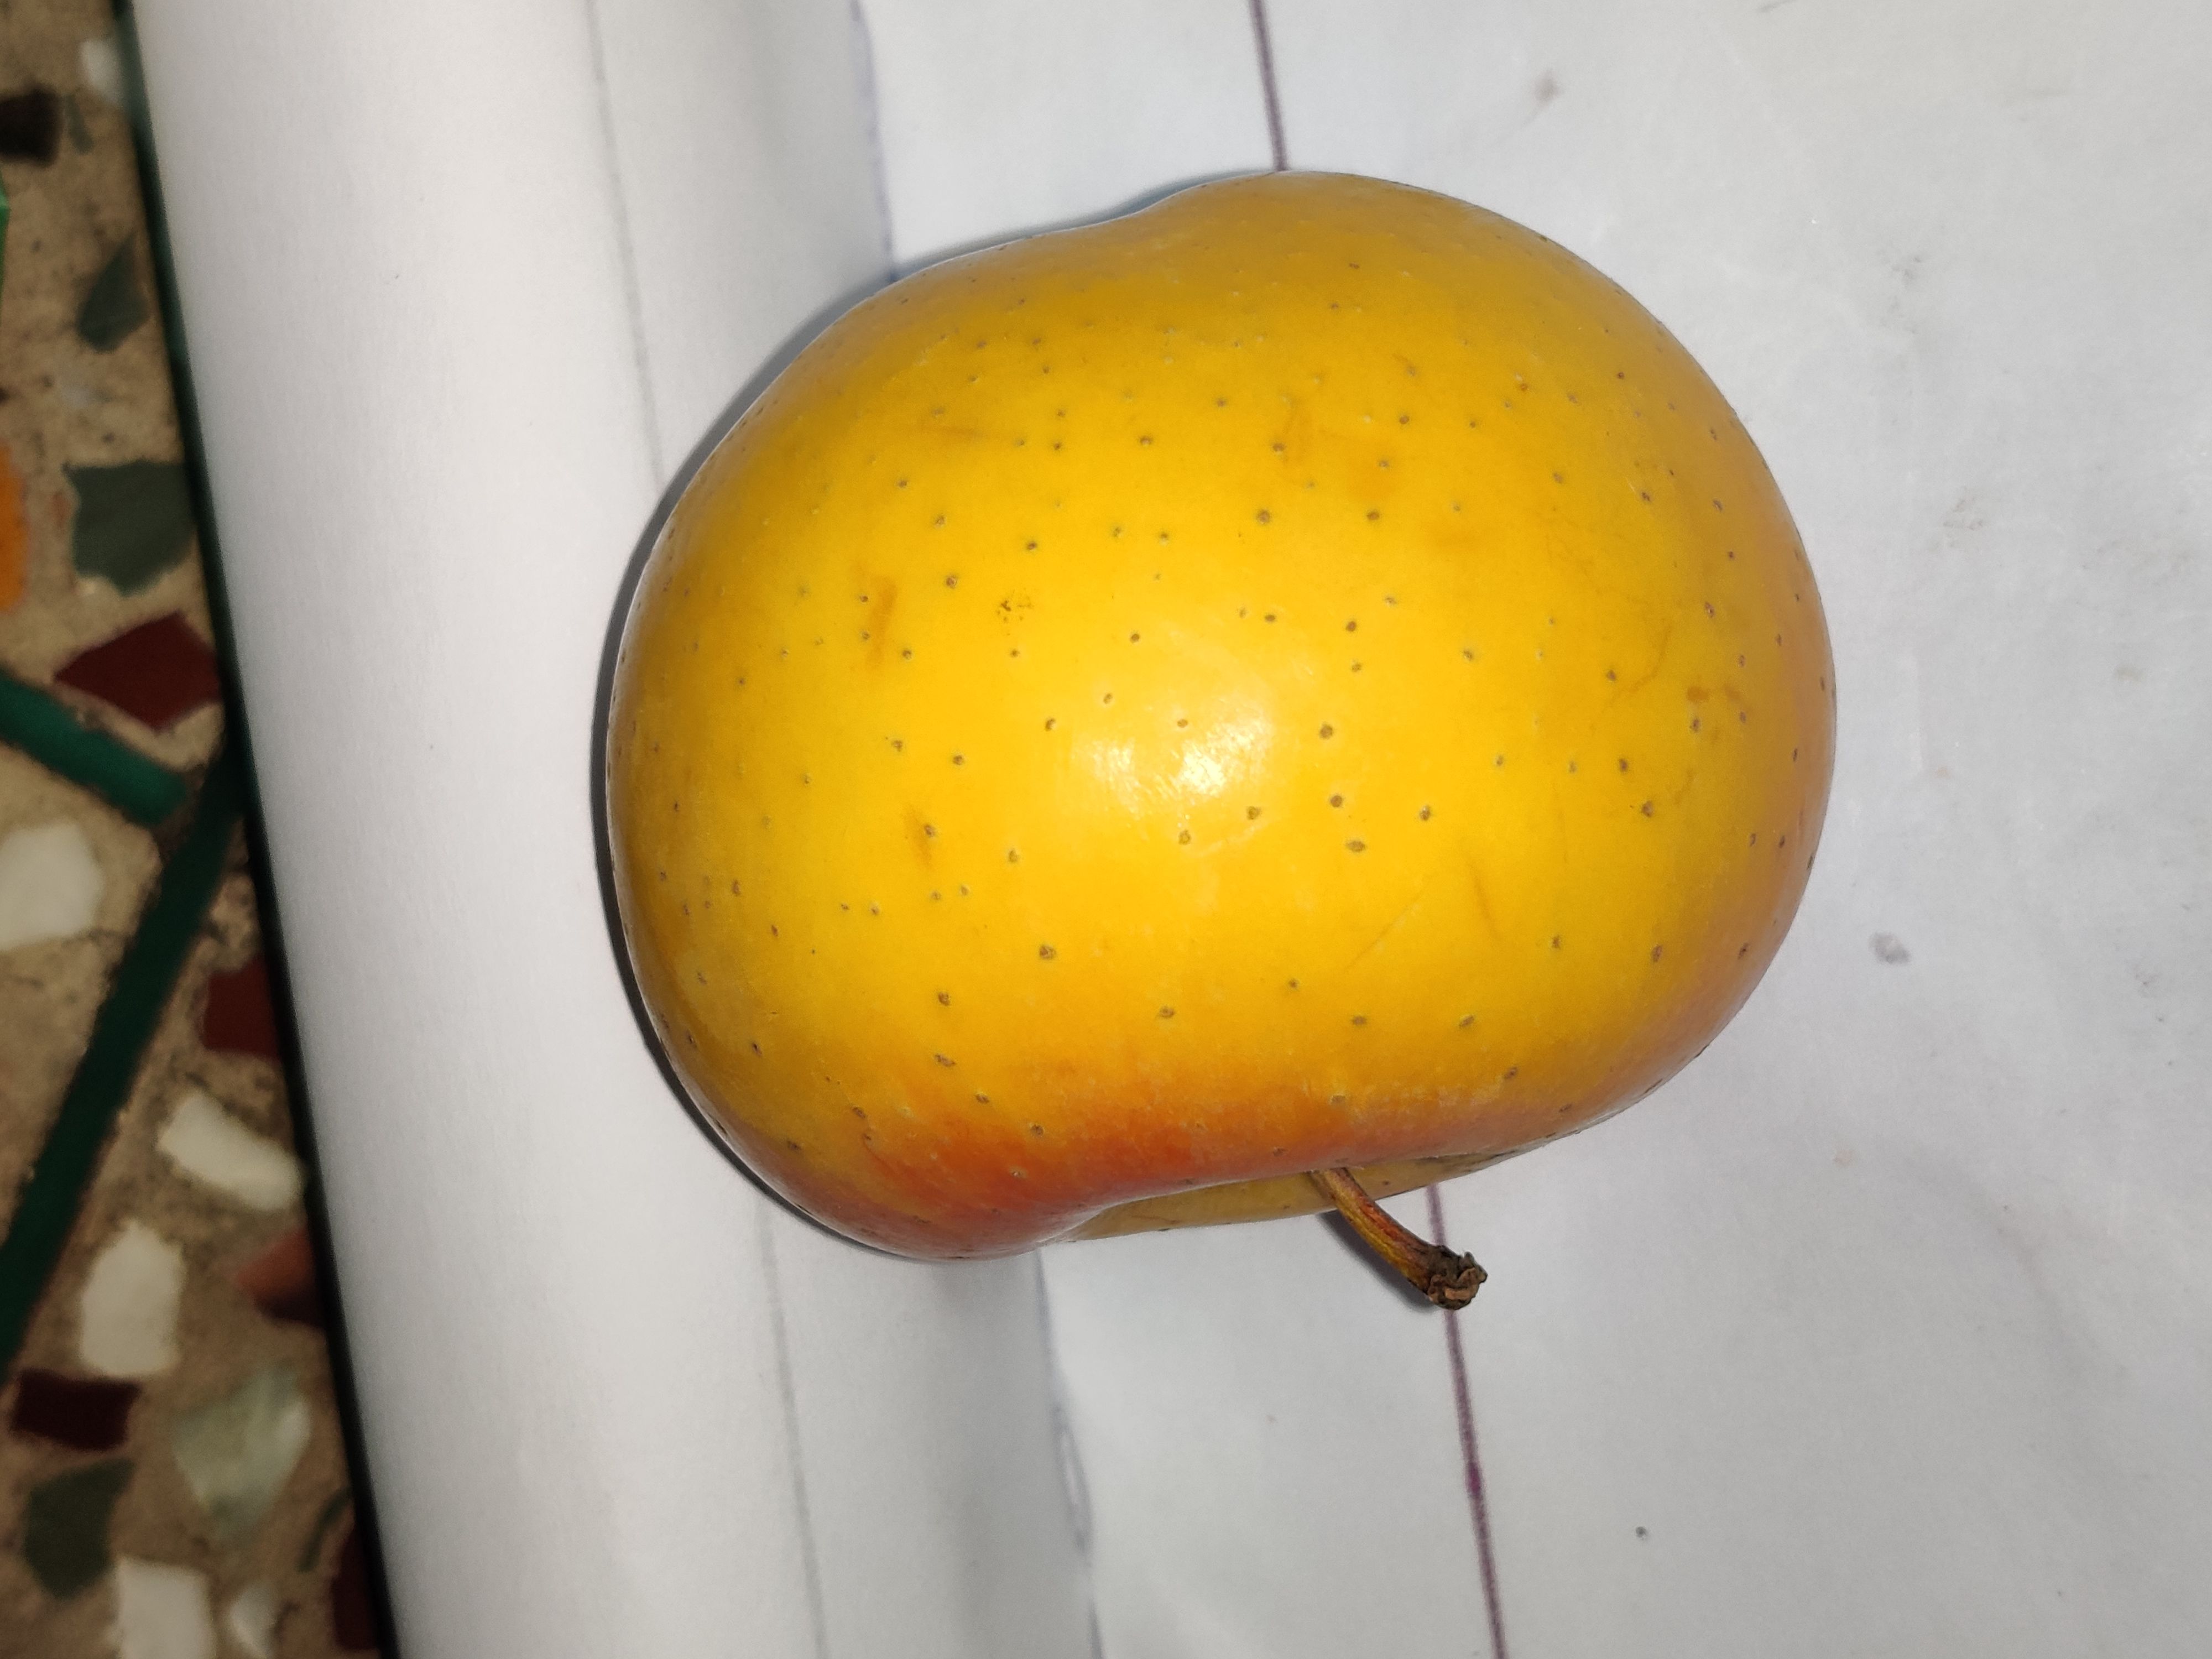
Fruit: apple
Grade: 1st-grade